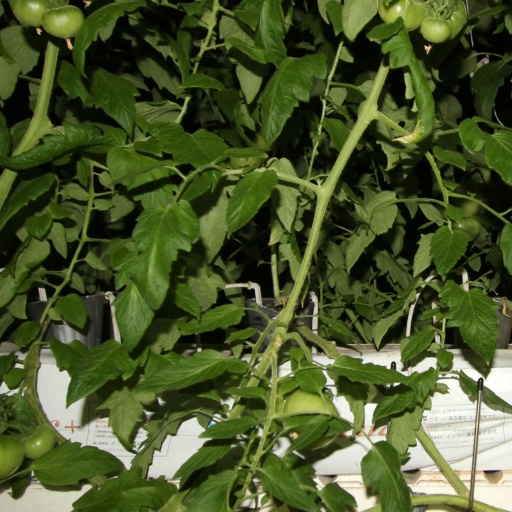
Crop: tomato